Breakfast on Pluto (film)

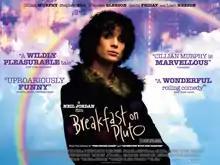
UK theatrical release poster

Breakfast on Pluto is a 2005 comedy-drama film directed by Neil Jordan from a screenplay he co-wrote with Patrick McCabe, based on McCabe's 1998 novel of the same name. Set during the Troubles in the 1970s, the film stars Cillian Murphy as a transgender woman foundling who leaves her small Irish town for London in search of her long-lost mother. Stephen Rea, Brendan Gleeson and Liam Neeson also star.